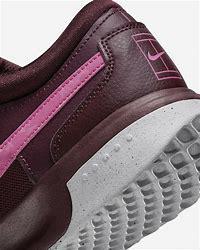
Brand: Nike
Model: Court Zoom Lite 3